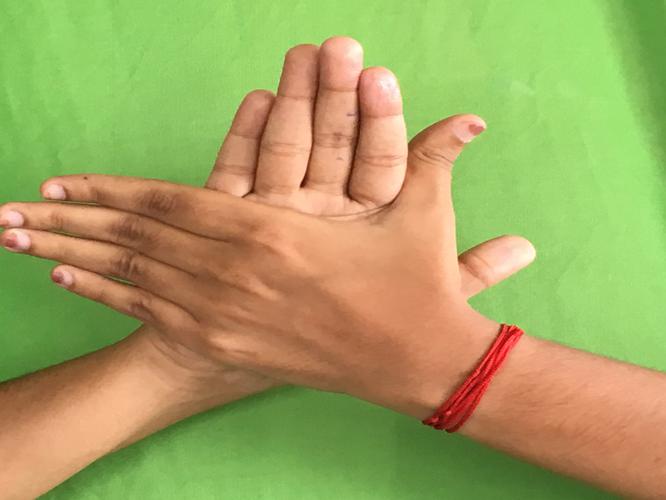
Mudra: Chakra
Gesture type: double_hand